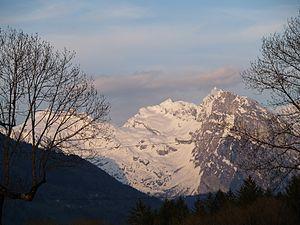
Le massif du Giffre est un massif montagneux des Préalpes françaises du nord et suisses.